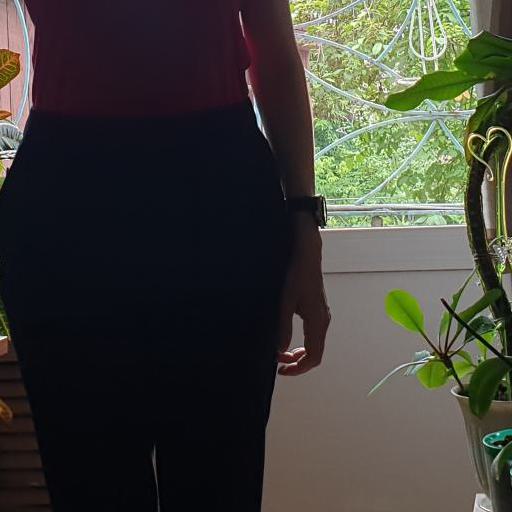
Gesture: no_gesture